Kastanitsa

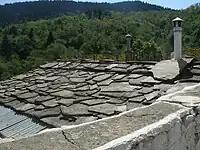
A typical Kastaniot roof.

A Byzantine fort called "Koutoupou" was placed on the nearby hill of "Pyrgos" while the restored Byzantine monarchy warred with the Frankish lords of the Peloponnese to recover territory lost in the wake of the Fourth Crusade.